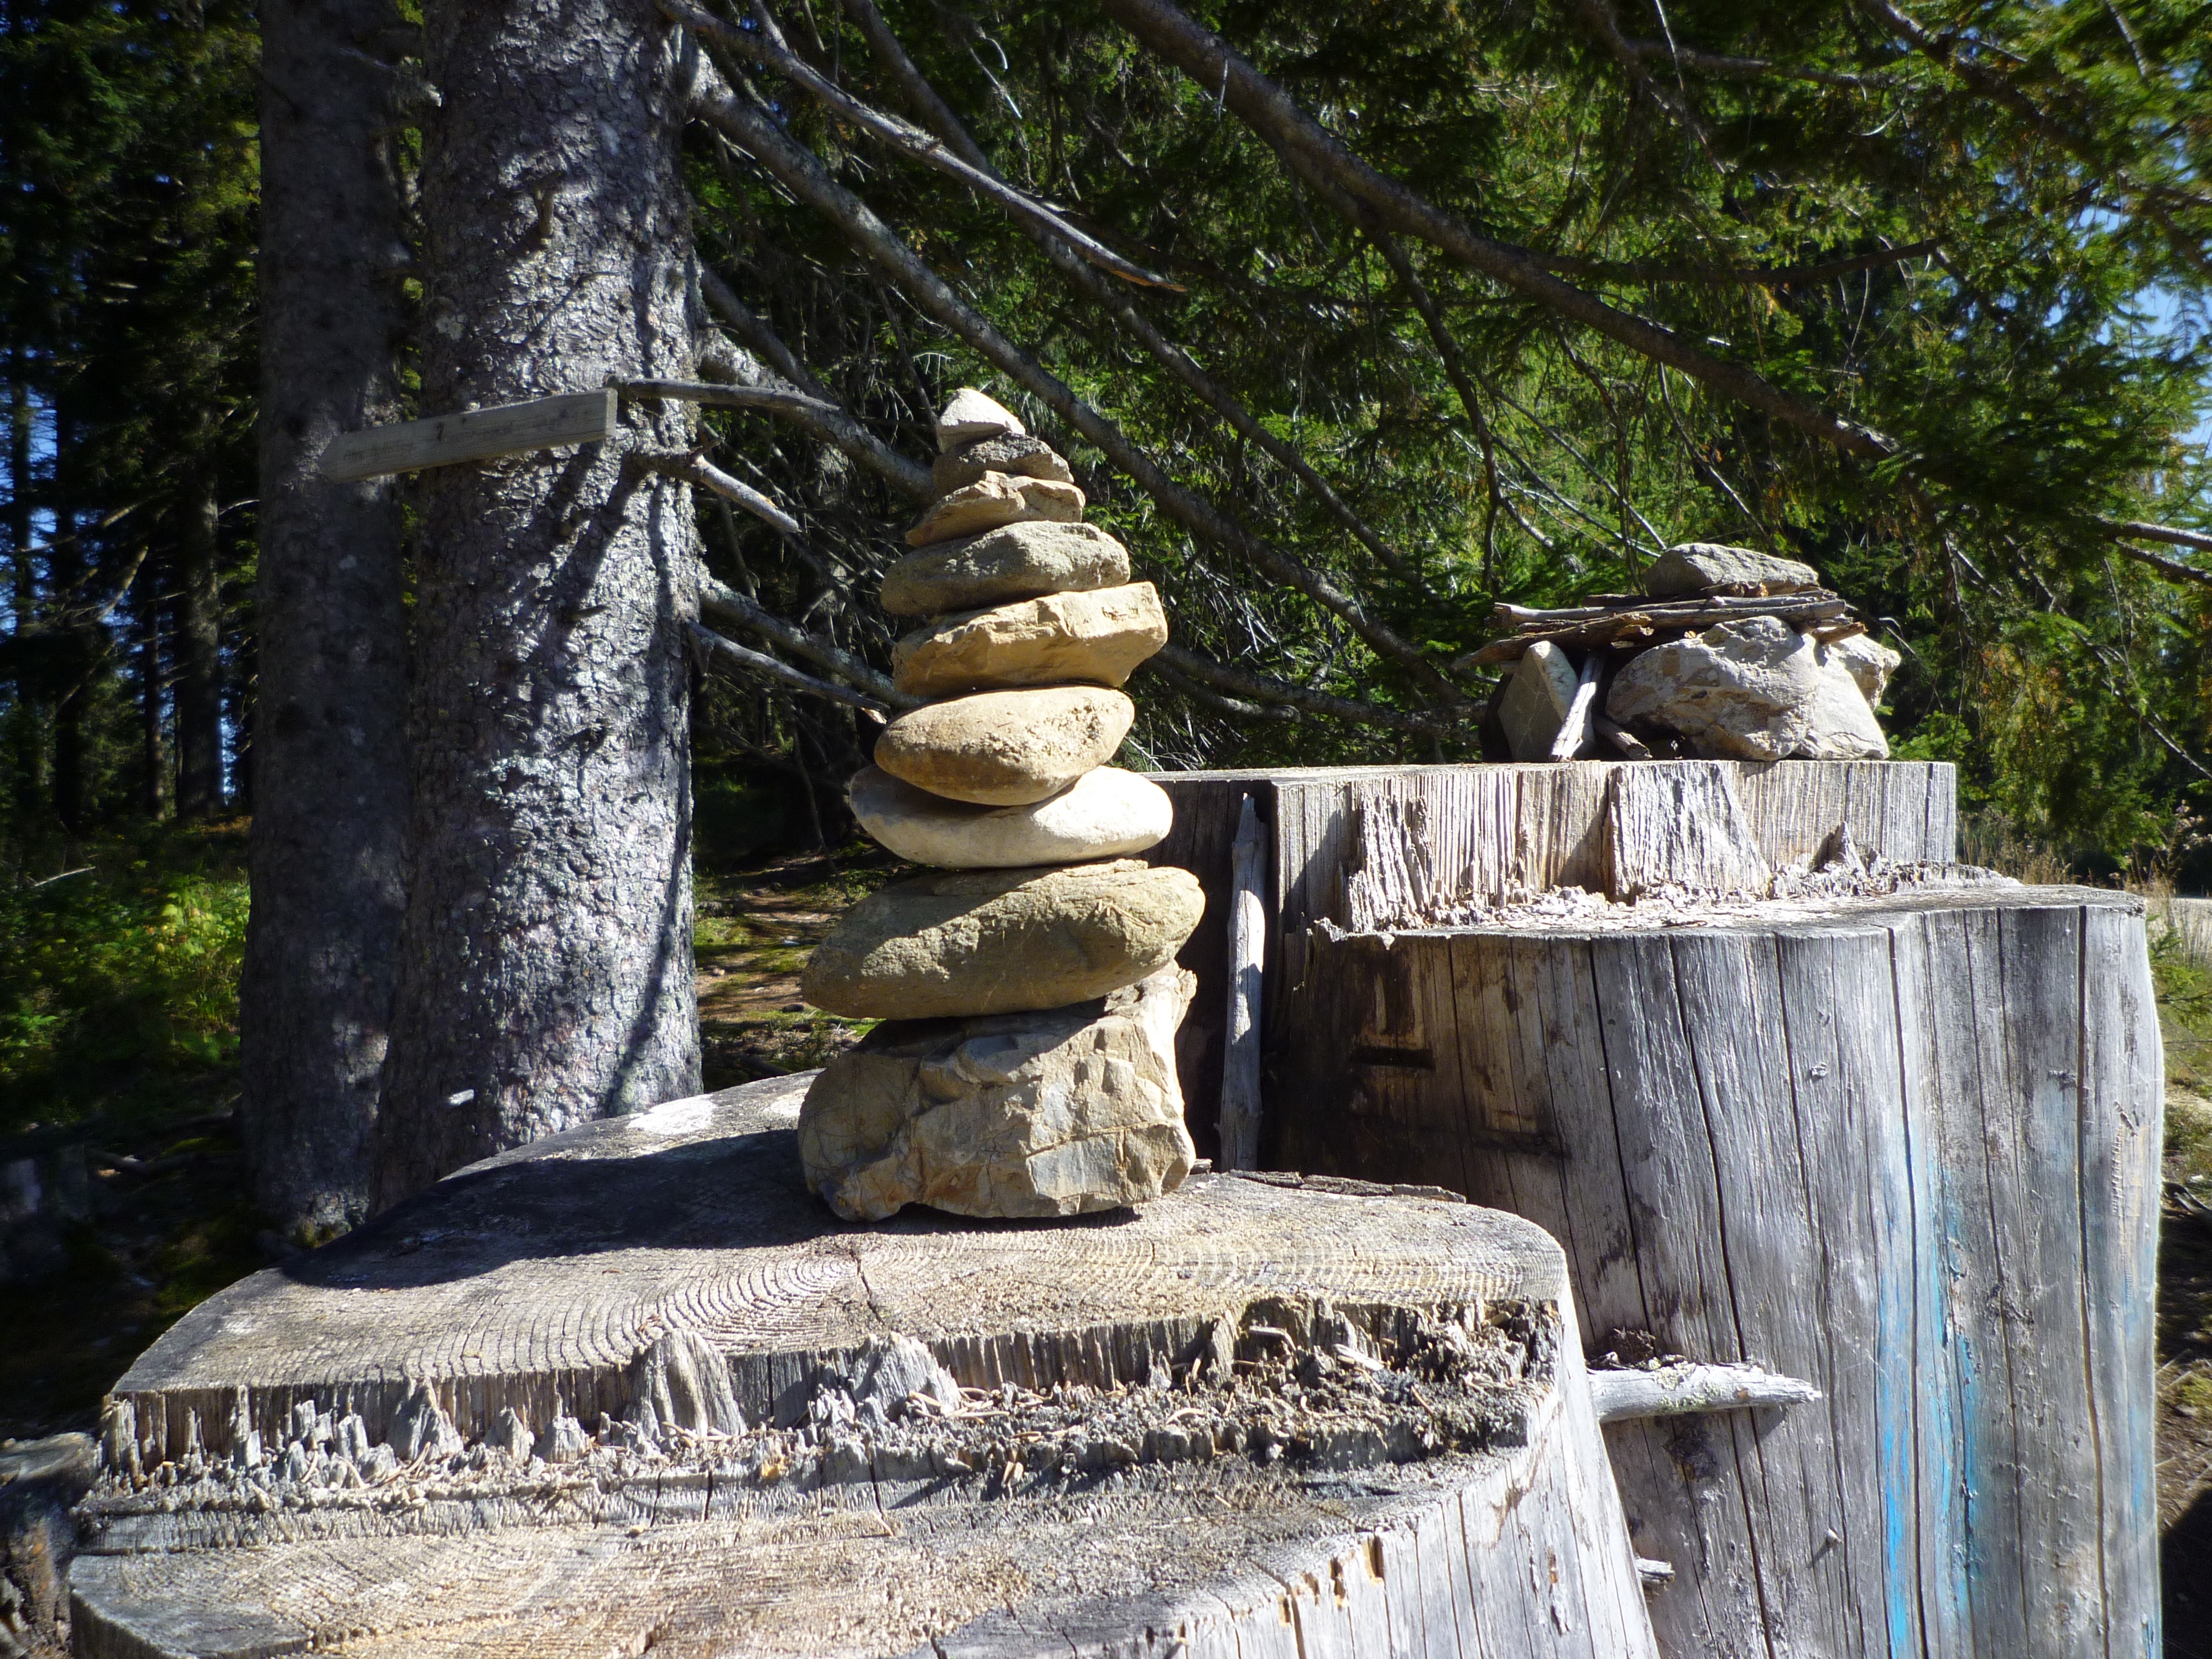
rock, monument, statue, balance, rest, sculpture, meditation, temple, directory, water feature, ancient history, steinmann